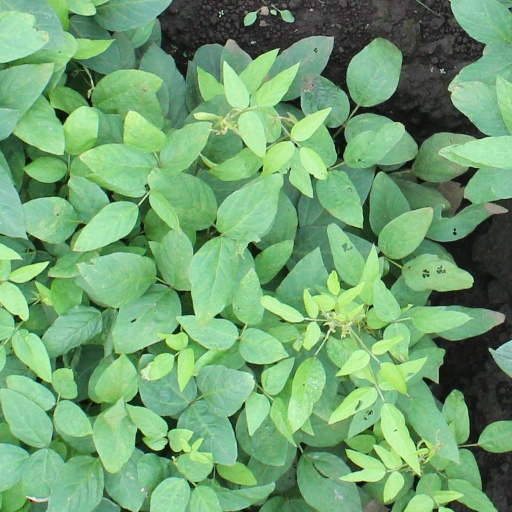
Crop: soybean